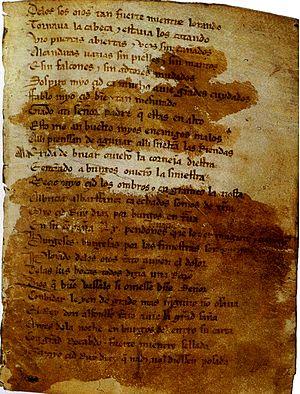
Le Poème du Cid est la plus vieille chanson de geste de la littérature espagnole ayant pu être conservée. Elle relate l'histoire du chevalier Le Cid et de la Reconquista, au cours de laquelle il a manifesté son héroïsme.
Le Chemin du Cid ou GR 160, est un itinéraire touristique et culturel basé sur un personnage historique, Rodrigo Diaz de Vivar, et de l'œuvre littéraire Cantar de mio Cid, plus connue sous le nom du Poème du Cid.